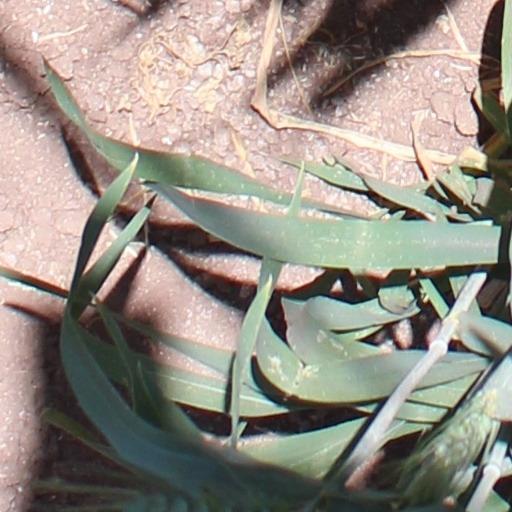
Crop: wheat